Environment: real
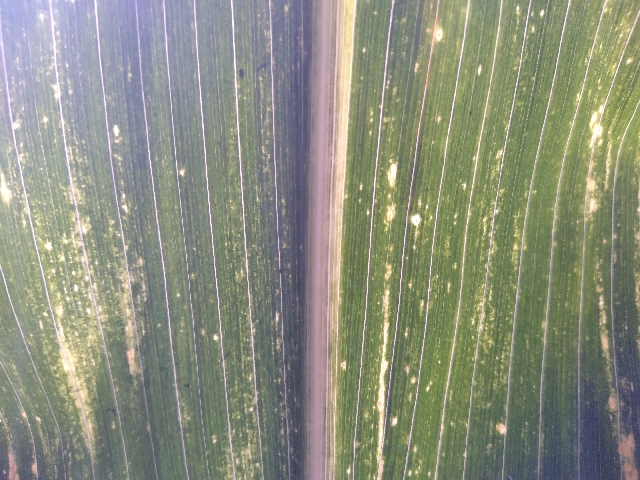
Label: lethal_necrosis